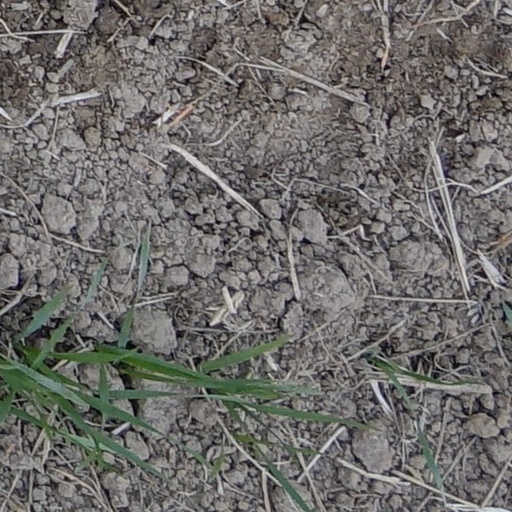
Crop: wheat